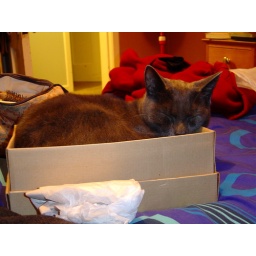
Manny sleeping in a shoe box, cute!